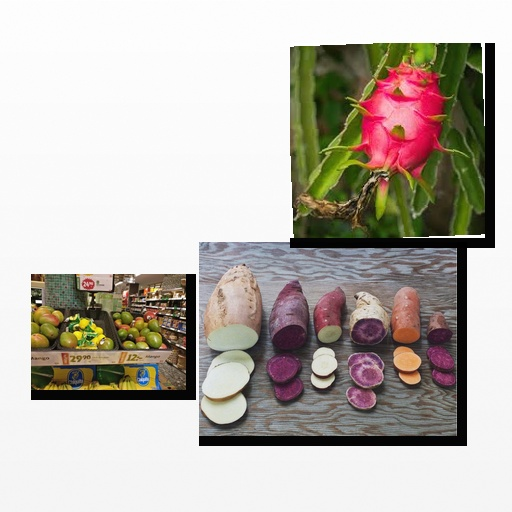
Food items: dragon_fruit, sweet_potato, mango